Gianluca Mager

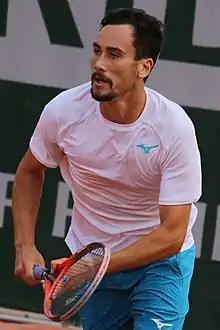
Mager at the 2019 French Open

Gianluca Mager (born 1 December 1994) is an Italian tennis player. He has a career-high ATP singles ranking of No. 62 achieved on 22 November 2021. He also has a career high ATP doubles ranking of No. 310 achieved on 10 June 2019.